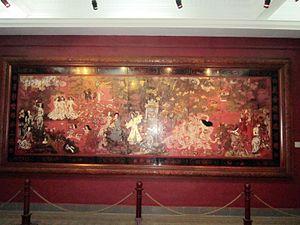
Nguyễn Gia Trí est un peintre de figures et laqueur vietnamien du XXᵉ siècle, né en 1908, originaire de la Province de Hà Tây. Mort en 1993.